The Open Group Architecture Framework

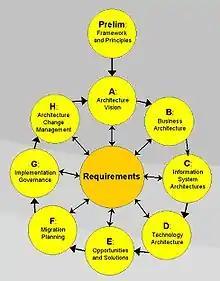
Structure of the TOGAF Architecture Development Method (ADM).

The Open Group Architecture Framework (TOGAF) is the most used framework for enterprise architecture as of 2020 that provides an approach for designing, planning, implementing, and governing an enterprise information technology architecture. TOGAF is a high-level approach to design. It is typically modeled at four levels: Business, Application, Data, and Technology. It relies heavily on modularization, standardization, and already existing, proven technologies and products.